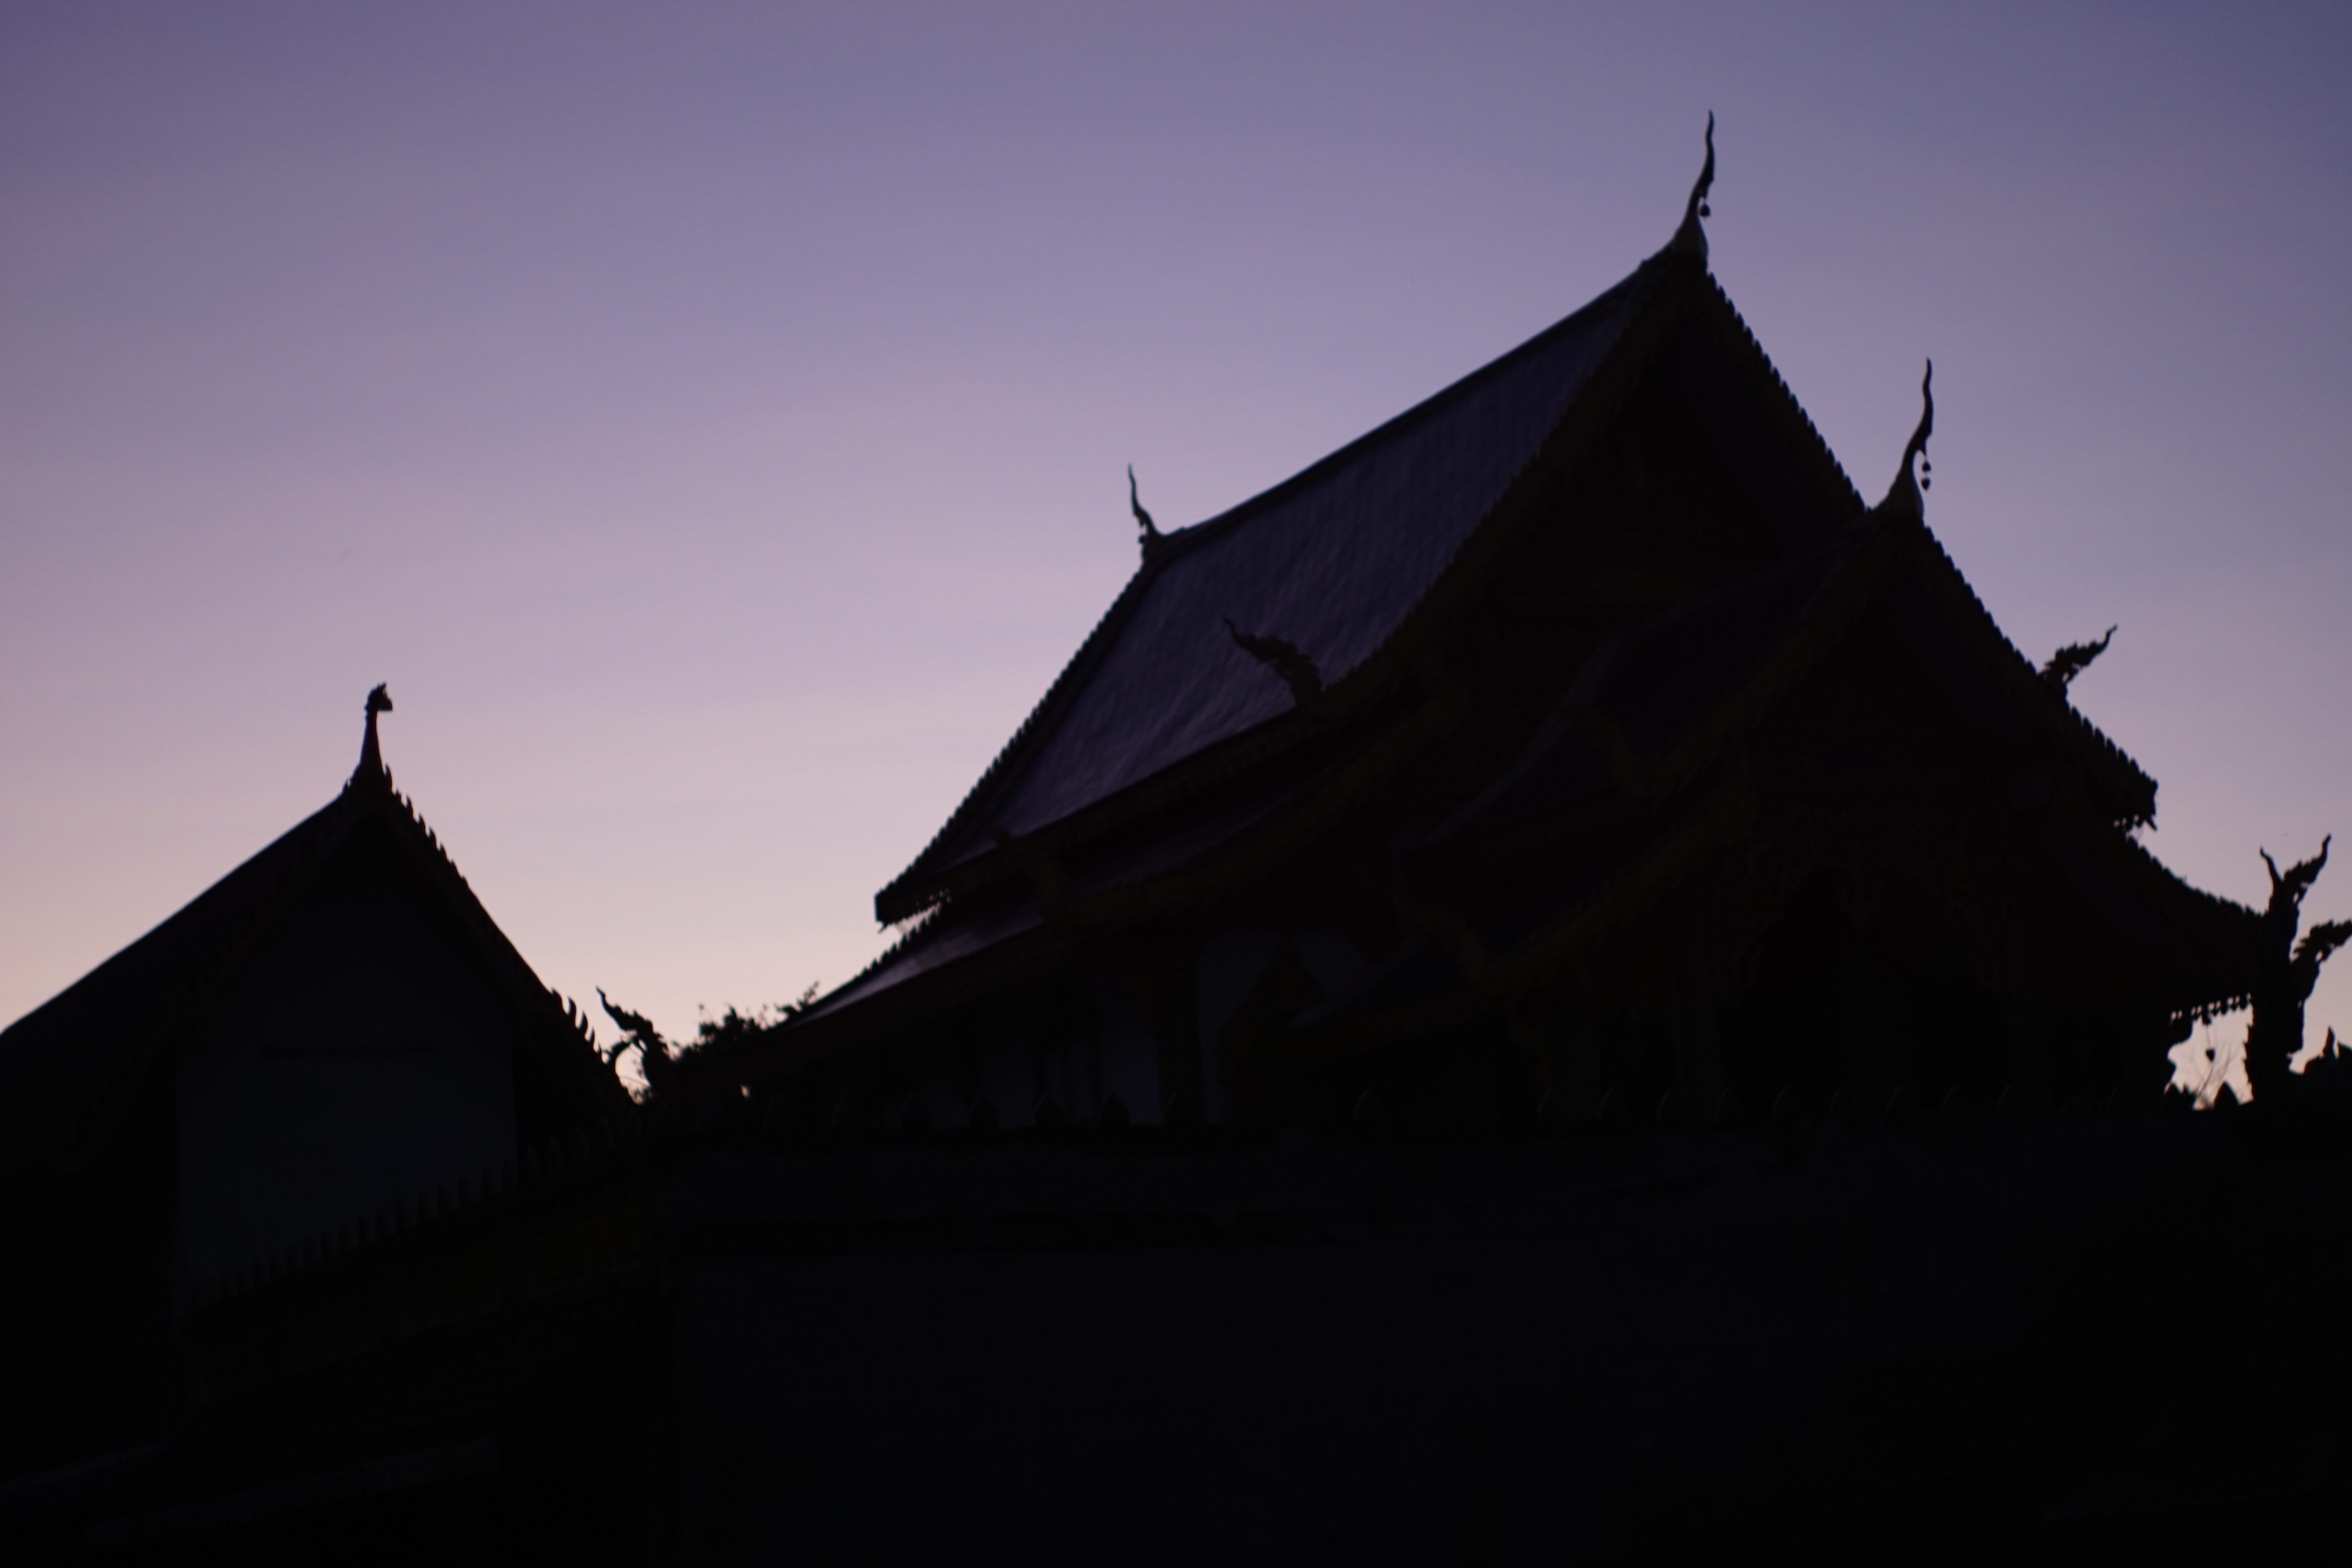
monastery, sky, cloud, architecture, atmosphere, silhouette, darkness, place of worship, temple, building, dusk, photography, stock photography, evening, night, pagoda, roof, house, meteorological phenomenon